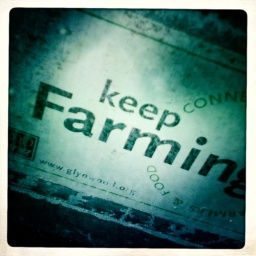
saw this bumper sticker in town today, on our way home from the cold spring farmer's market